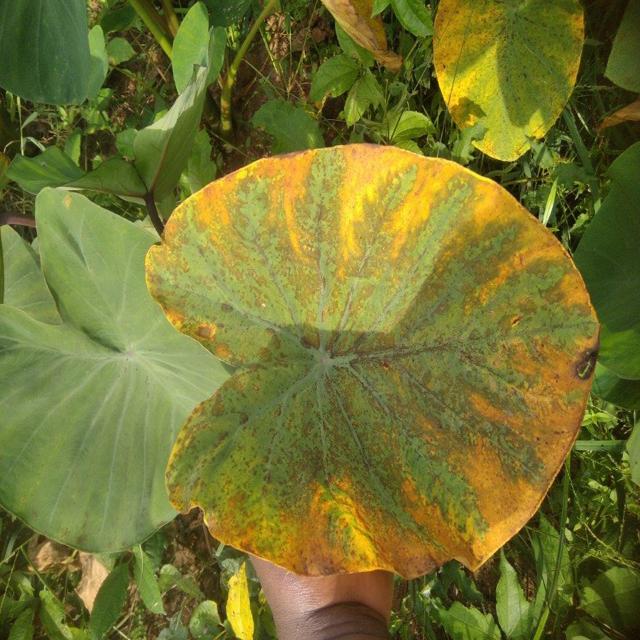
Label: Mid_Blight